Bailey Ashford

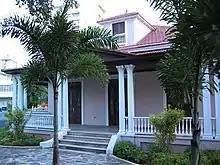
Ashford House in Condado, Puerto Rico

In his honor, the main avenue in the San Juan, Puerto Rico district of Condado, bears his name as does the Ashford Presbyterian Community Hospital as well as the Ashford Medical Center, also in Condado. Built in 1912 on Ashford Avenue, his home is preserved as a museum known as the "Casa de Cultura Dr. Bailey K. Ashford" (Dr. Bailey K. Ashford Culture House).